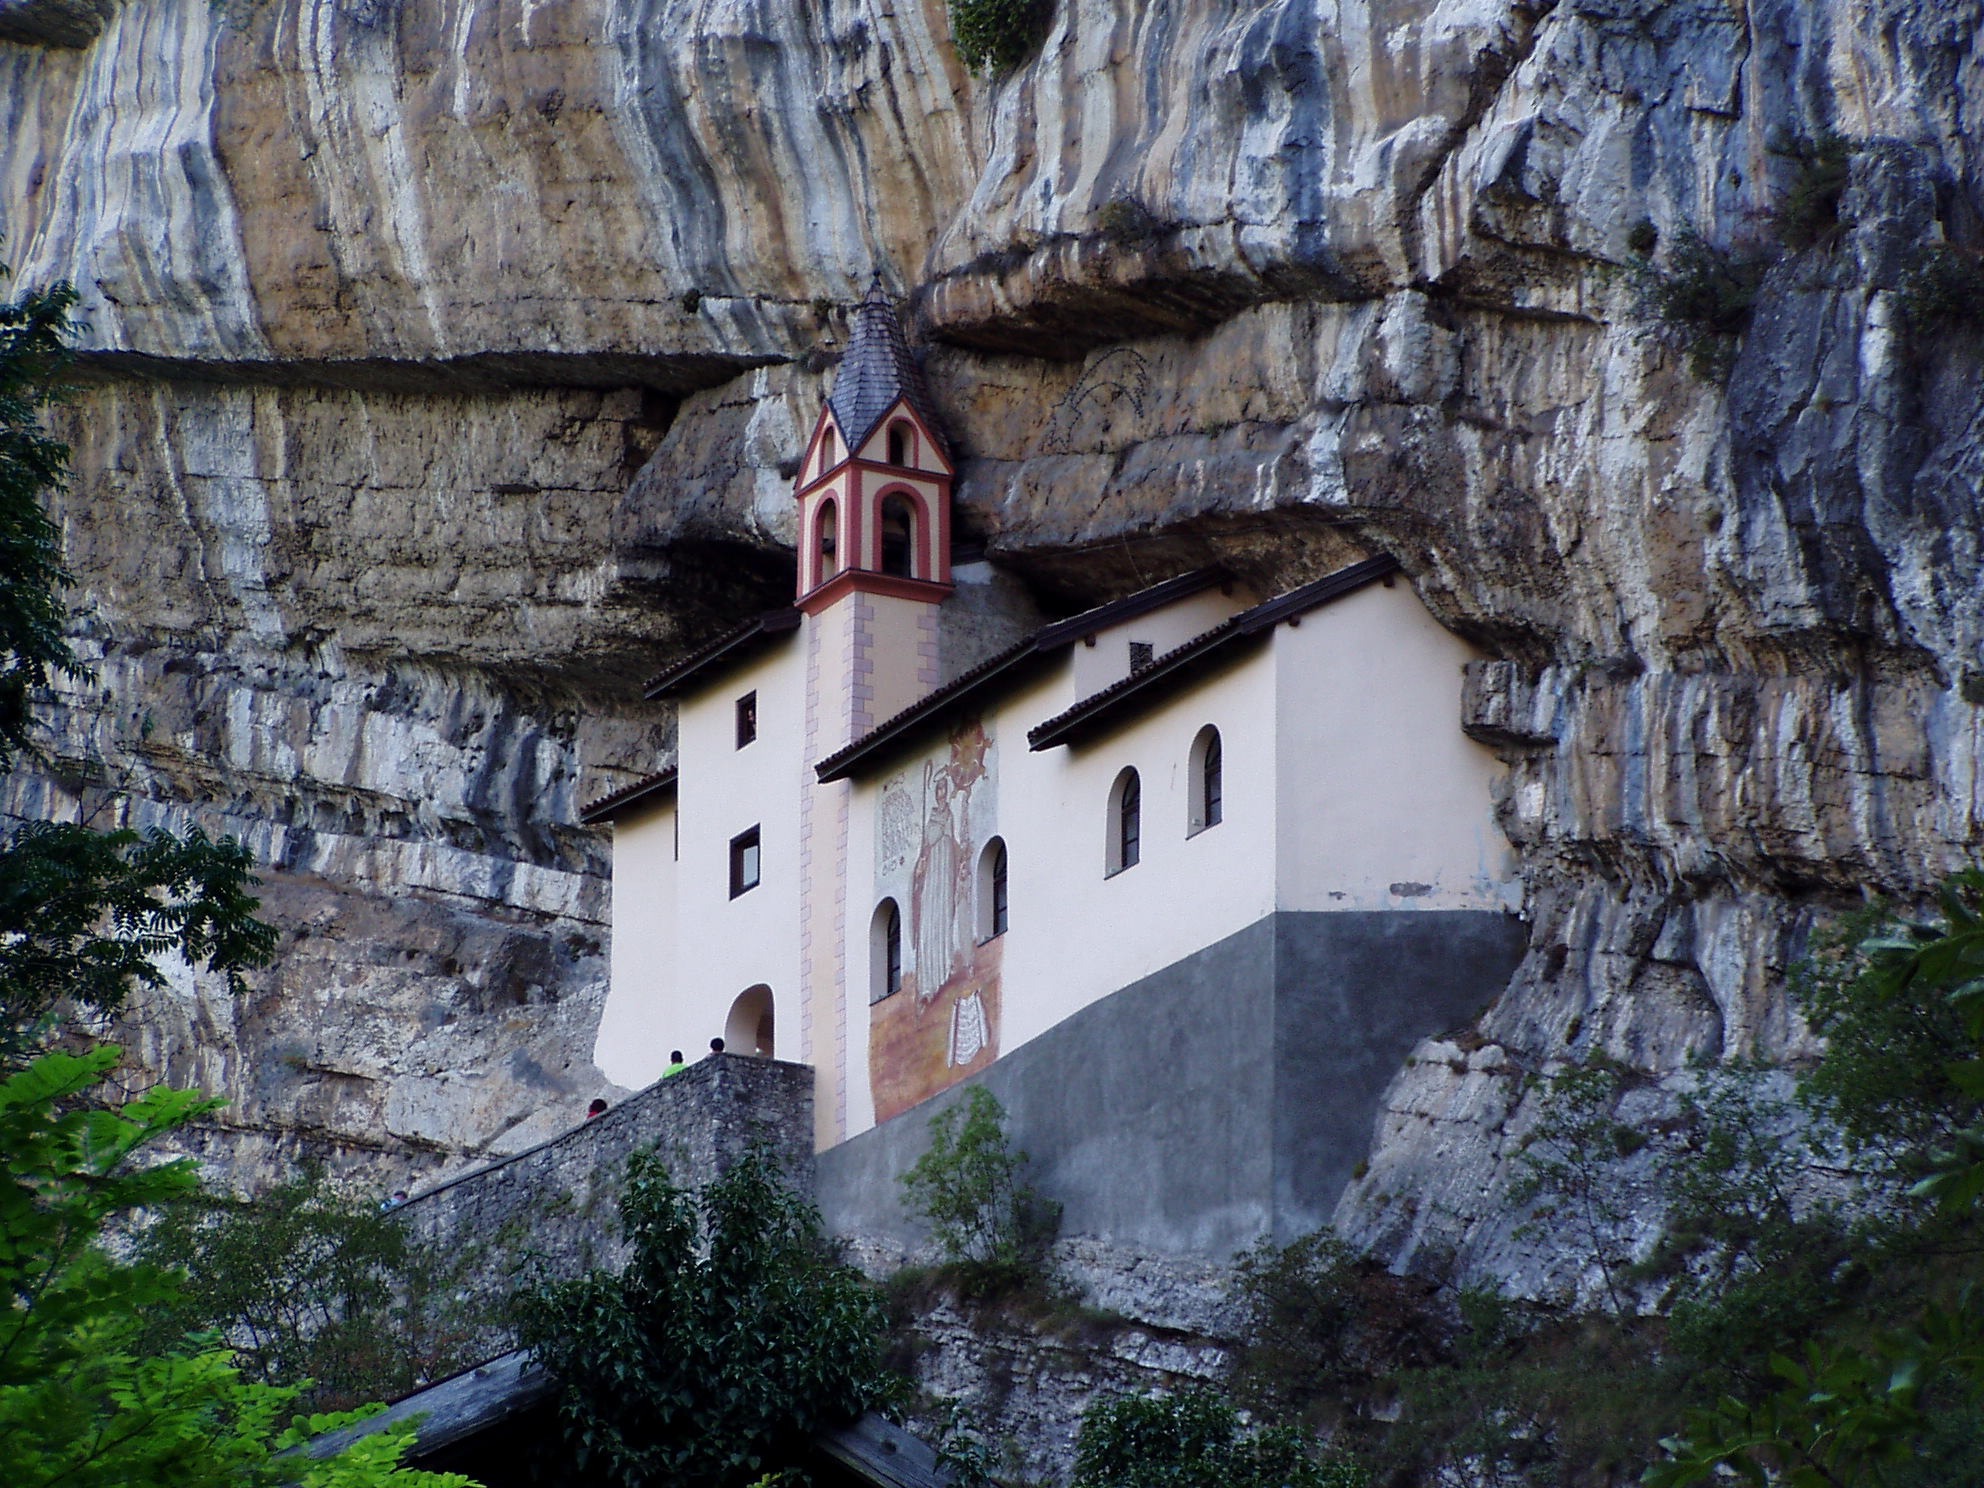
mountain, building, wall, village, church, tourism, santa, catholic, monastery, sanctuary, christianity, steeples of the church